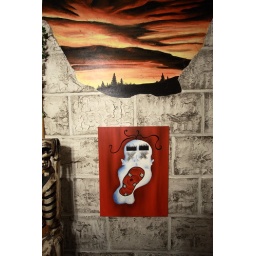
a wall in my kitchen converted into a castle. castle scream.